Chilean mill

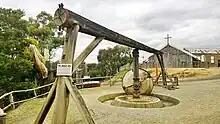
Replica horse-powered Chilean Mill at Sovereign Hill open-air museum in Ballarat

The Chilean mill was a machine used on gold fields in an early period of gold mining. The machine was composed of two rotating wheels that would revolve over a pan filled with gold-bearing rocks. The idea was that the wheels would break open the rocks with gold, so they could harvest gold from multiple rocks at a time.